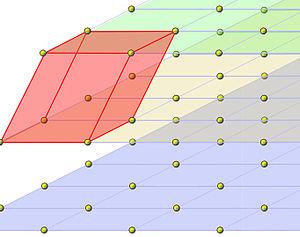
Illustration du théorème de Minkowski sur la géométrie des nombres.
En mathématiques, le théorème de Minkowski concerne les réseaux de l'espace euclidien ℝᵈ. Étant donné un tel réseau Λ, il garantit l'existence, dans tout convexe symétrique de volume suffisant, d'un vecteur non nul de Λ. Hermann Minkowski a découvert ce théorème en 1891 et l'a publié en 1896, dans son livre fondateur de la géométrie des nombres. Ce résultat est en particulier utilisé en théorie algébrique des nombres.